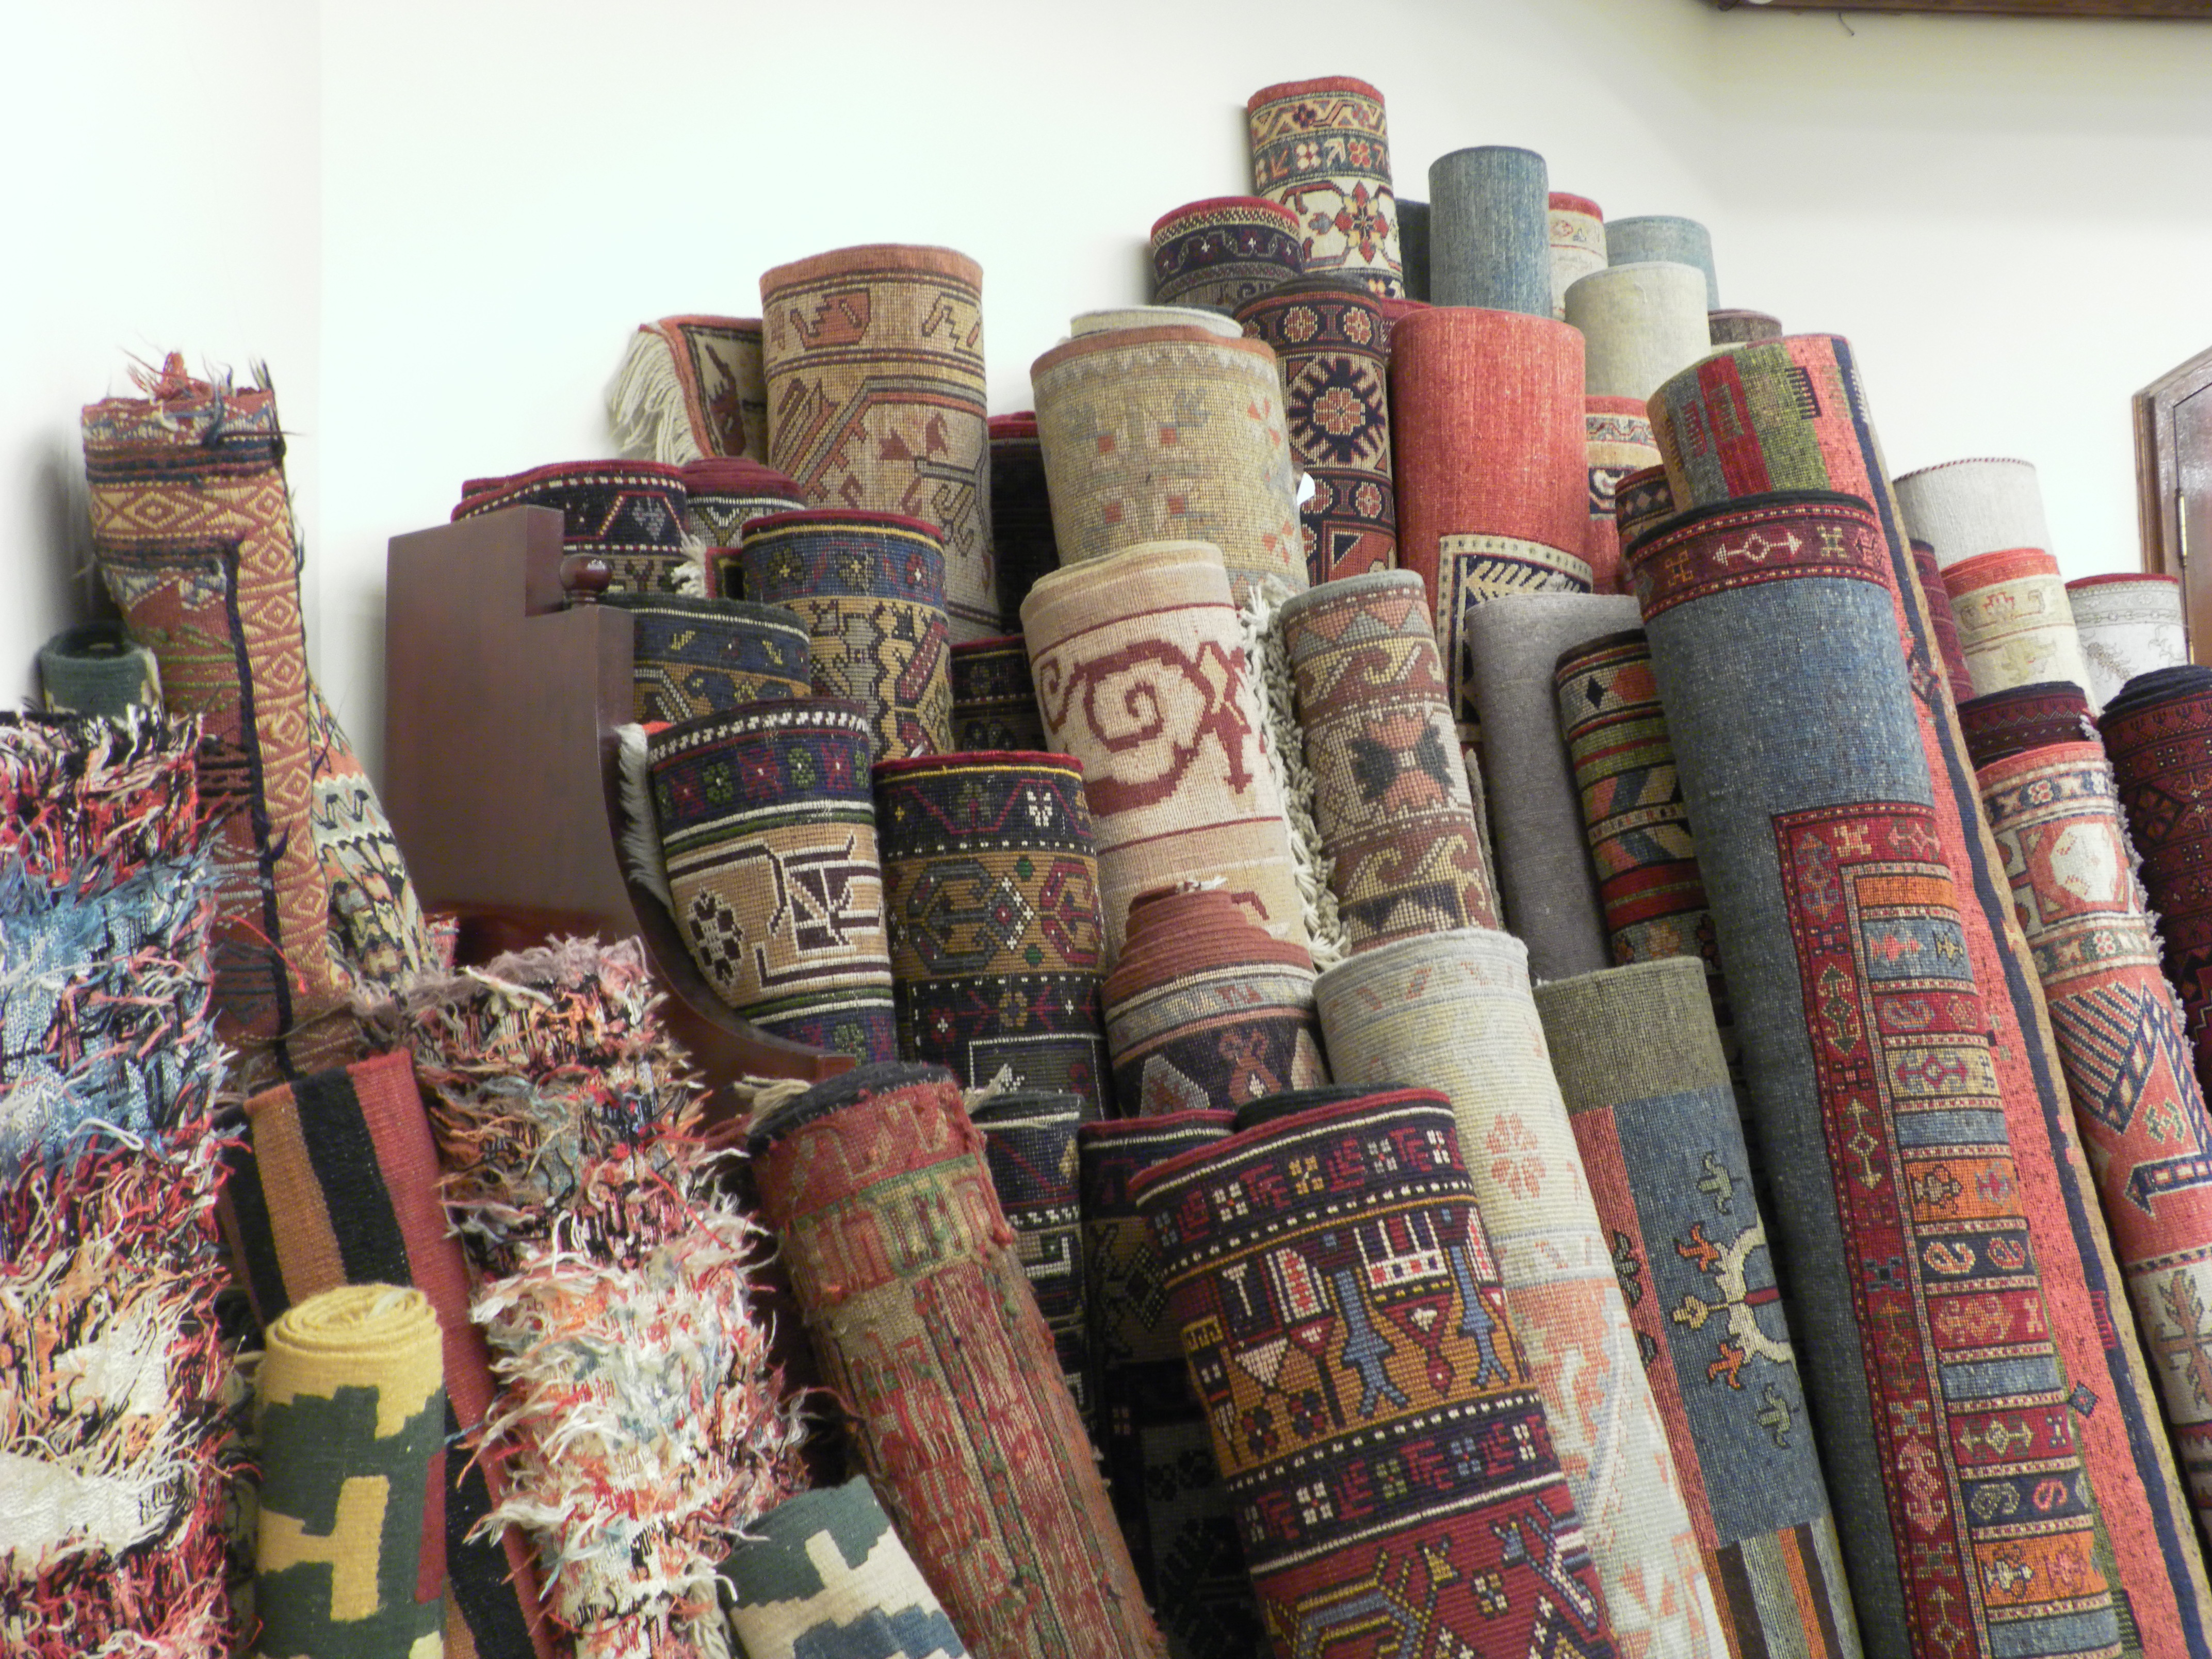
material, interior design, textile, art, turkey, handmade, carpet, carpets, cappadocia, textiles, turkish handicraft